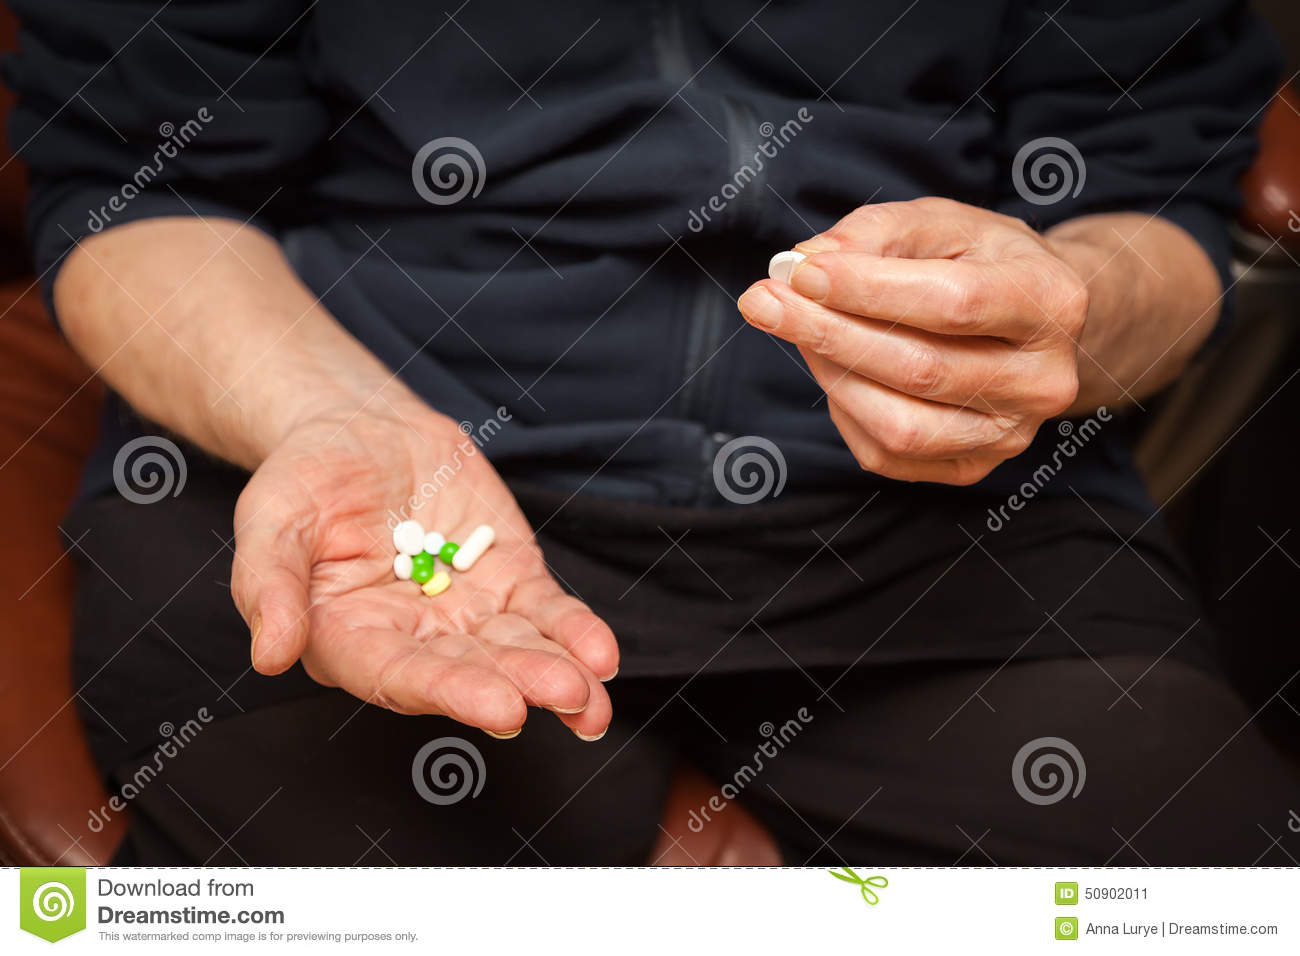
Label: plastic